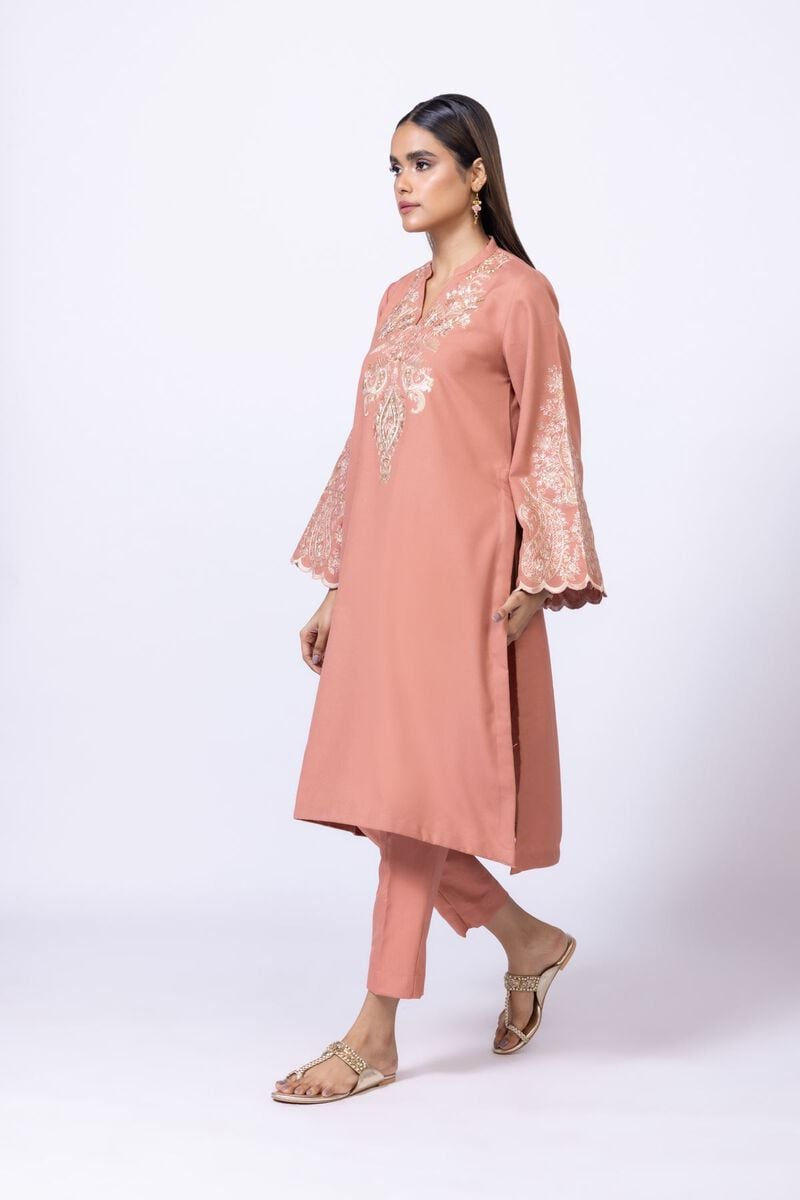
coral gold embroidered kurta set